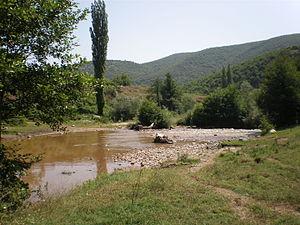
Smesnitsa est un village du nord de la Macédoine du Nord, dans la municipalité de Zelenikovo. Le village comptait 104 habitants en 2002. Il est majoritairement albanais.
La Kadina est une rivière de la République de Macédoine, dans la région de Skopje, et un affluent du fleuve le Vardar.
Zelenikovo est une municipalité du centre de la République de Macédoine du Nord. Elle comptait 4 077 habitants en 2002 et fait 176,95 km². Elle est connue pour son site archéologique de Tauresium, ville antique où est né l'empereur Justinien. Elle compte une importante minorité albanaise.